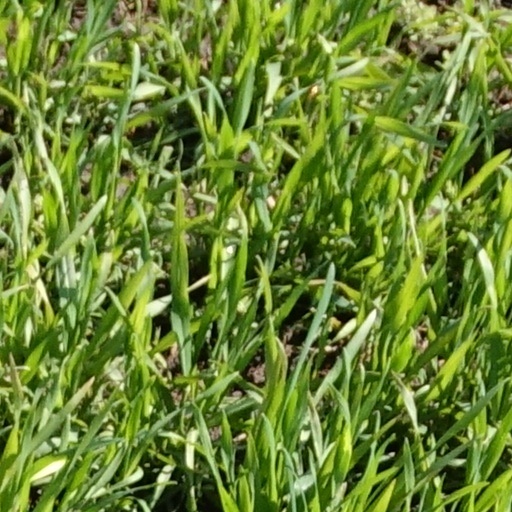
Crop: wheat